Gordon Johncock

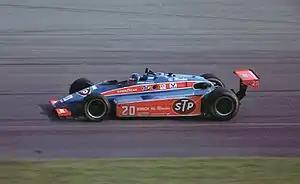
Johncock at Pocono in 1984.

Johncock competed in 21 NASCAR Sprint Cup Series events in his career. He earned three top-fives and four top-tens in his limited schedules. The best of those finishes were a pair of fourths in 1973 at Daytona and 1966 at Rockingham.